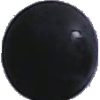
Label: blue_grape